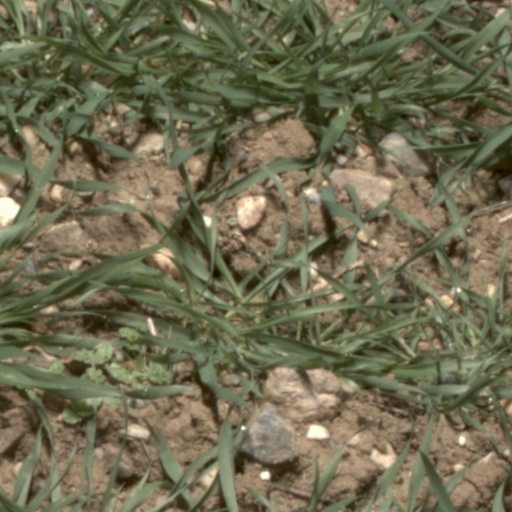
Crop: wheat